Congresbury

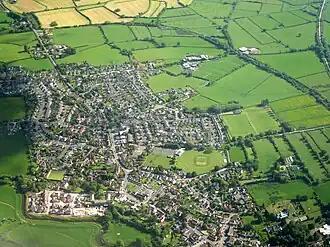

North Somerset's area covers part of the ceremonial county of Somerset but it is administered independently of the non-metropolitan county. Its administrative headquarters is in the town hall in Weston-super-Mare. Between 1 April 1974 and 1 April 1996, it was the Woodspring district of the county of Avon. Before 1974 that the parish was part of the Axbridge Rural District.